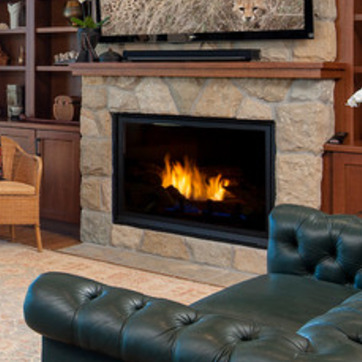
Material: other